King's Cross, London

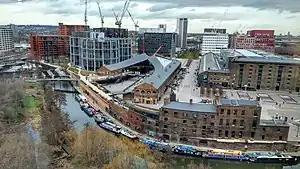
Canalside regeneration at King's Cross has seen many modern buildings erected, together with the preservation of most heritage assets.

In the 1990s, the government established the King's Cross Partnership to fund regeneration projects, and the commencement of work on High Speed 1 in 2000 provided a major impetus for other projects. In 2001, Argent was selected as the development partner. The London terminus of the Eurostar international rail services to Paris and Brussels moved to St Pancras station in November 2007.